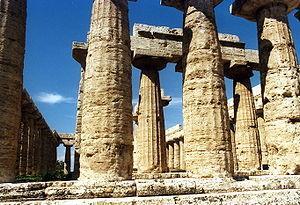
L'entasis est une technique d'architecture qui consiste à bomber légèrement le fût des colonnes. Selon une explication qui remonte à Héron d'Alexandrie, il s'agit de compenser une illusion d'optique qui donnerait au spectateur l'impression que les côtés des colonnes sont concaves s'ils étaient parfaitement rectilignes. Employé dans l'Antiquité grecque et romaine pour les différents ordres architecturaux, mais plus particulièrement dans les temples doriques, ce procédé est illustré par le Parthénon. Il fut réutilisé par Palladio et redécouvert par l'Europe du XVIIIᵉ siècle sous l'influence du néoclassicisme.
Paestum était une colonie grecque, détruite en 273-272 av. J.-C après avoir été conquise par Rome, sur la côte tyrrhénienne, en Italie du Sud, dans le cadre de la prise de Tarente. Elle se trouve sur le territoire de la commune actuelle de Capaccio-Paestum, en Campanie. Originellement, le site était une colonie grecque, fondée en 600 av. J.-C., et portant le nom de Poseidonia.